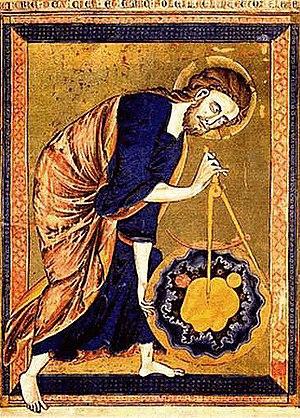
L’enluminure gothique voit le jour en France et en Angleterre, dans les années 1160—1170, alors que les formes romanes restent dominantes en Allemagne jusqu'en 1300 environ. Pendant toute l'époque gothique, la France reste en tête des développements stylistiques de l'enluminure. Lors du passage du gothique tardif à la Renaissance, dans la seconde moitié du XVᵉ siècle, l'enluminure perd son rôle d'art majeur à la suite du développement de l’imprimerie.
Le mot religion vient du latin religio. Ce terme, ses équivalents et ses dérivés ont été définis et utilisés de façons diverses selon les époques, les lieux et les auteurs. Ainsi, avec La Religion en Occident, Michel Despland a proposé une histoire des idées de la religion dans laquelle il formule quarante définitions correspondant aux divers usages et significations du terme dans l'histoire.
La franc-maçonnerie s'implante sur le territoire de l'actuelle Belgique peut-être dès 1721. Son évolution suit celle de ce pays. Tout de suite, elle a montré une grande diversité par ses racines multiples, mais elle a également subi des reflux importants, en 1786, en 1814, en 1854, en 1940-1944. Elle a toujours été traversée de multiples courants, entre les « anciens » et les « modernes », entre tradition et modernisme, entre militantisme et retenue, entre spiritualisme, croyance religieuse ou simplement déisme, agnosticisme, athéisme, ésotérisme, pragmatisme, matérialisme. Aujourd'hui, l'ensemble de ces courants s'exprime à travers la diversité des obédiences et des loges présentes en Belgique.